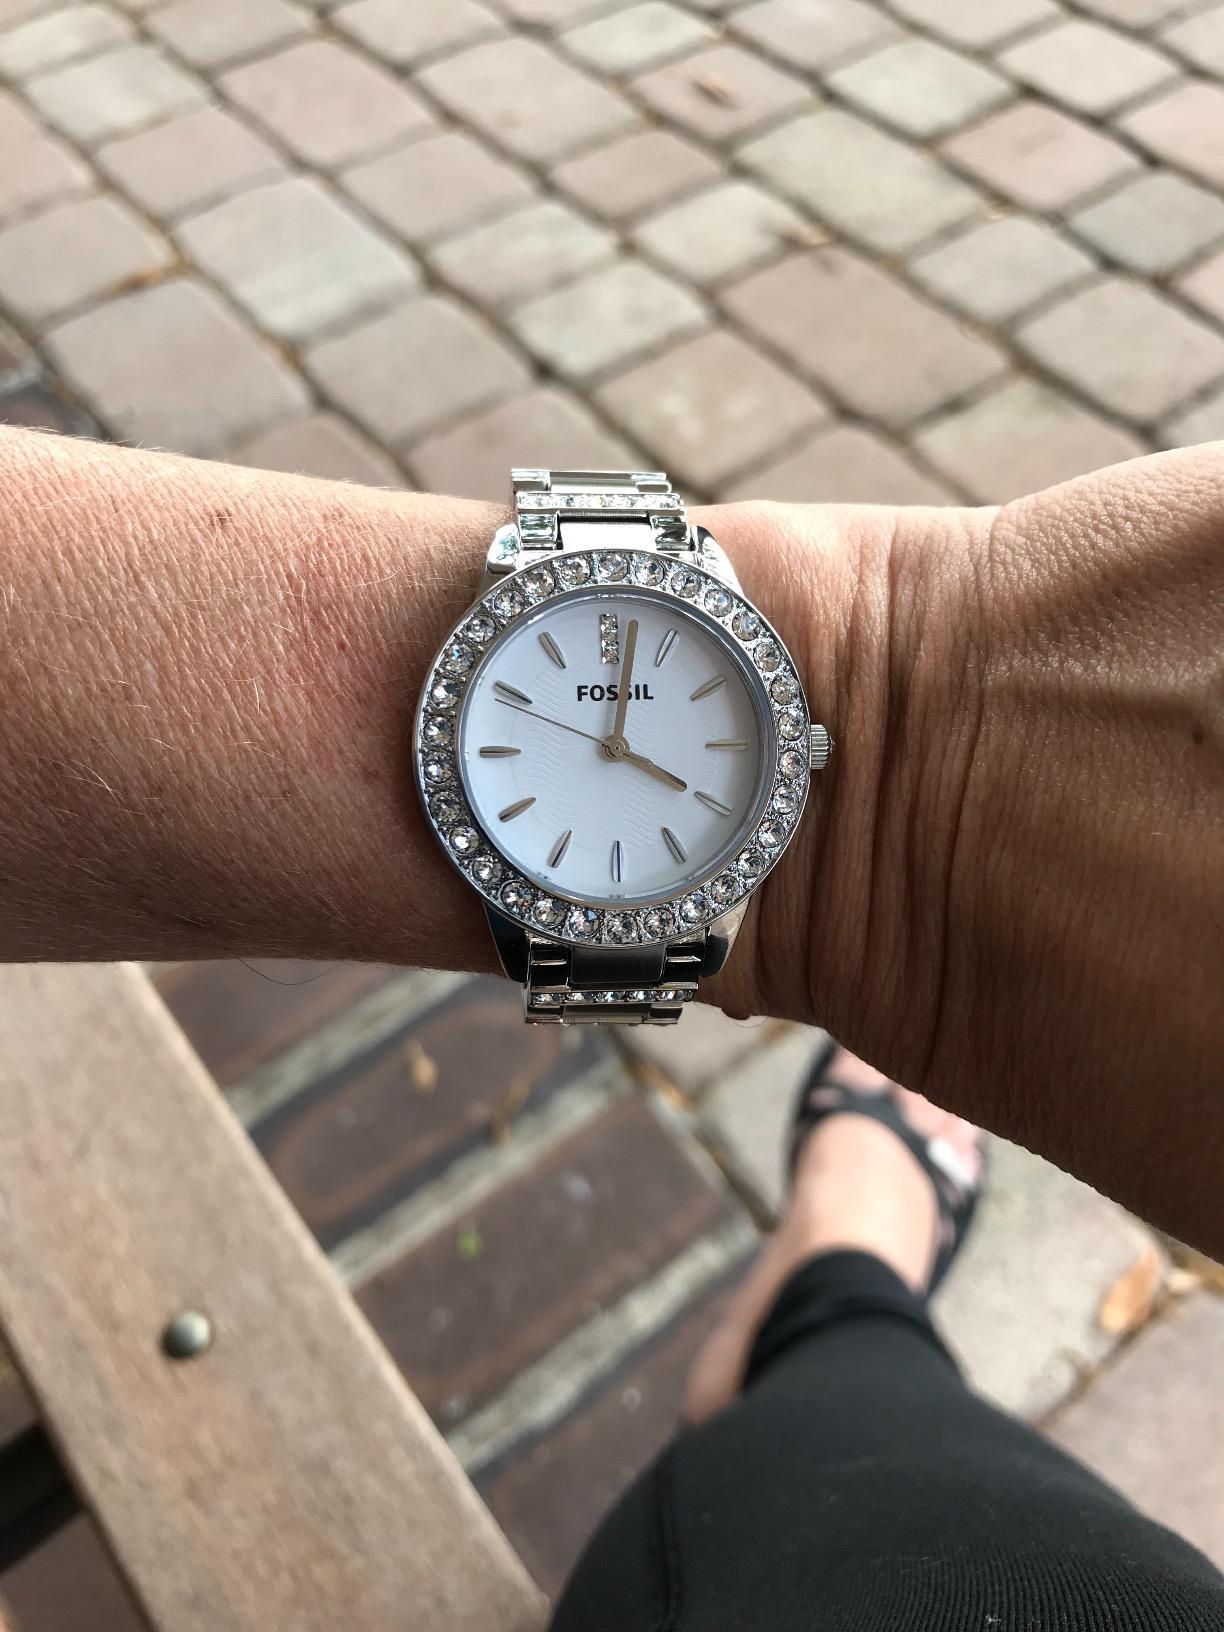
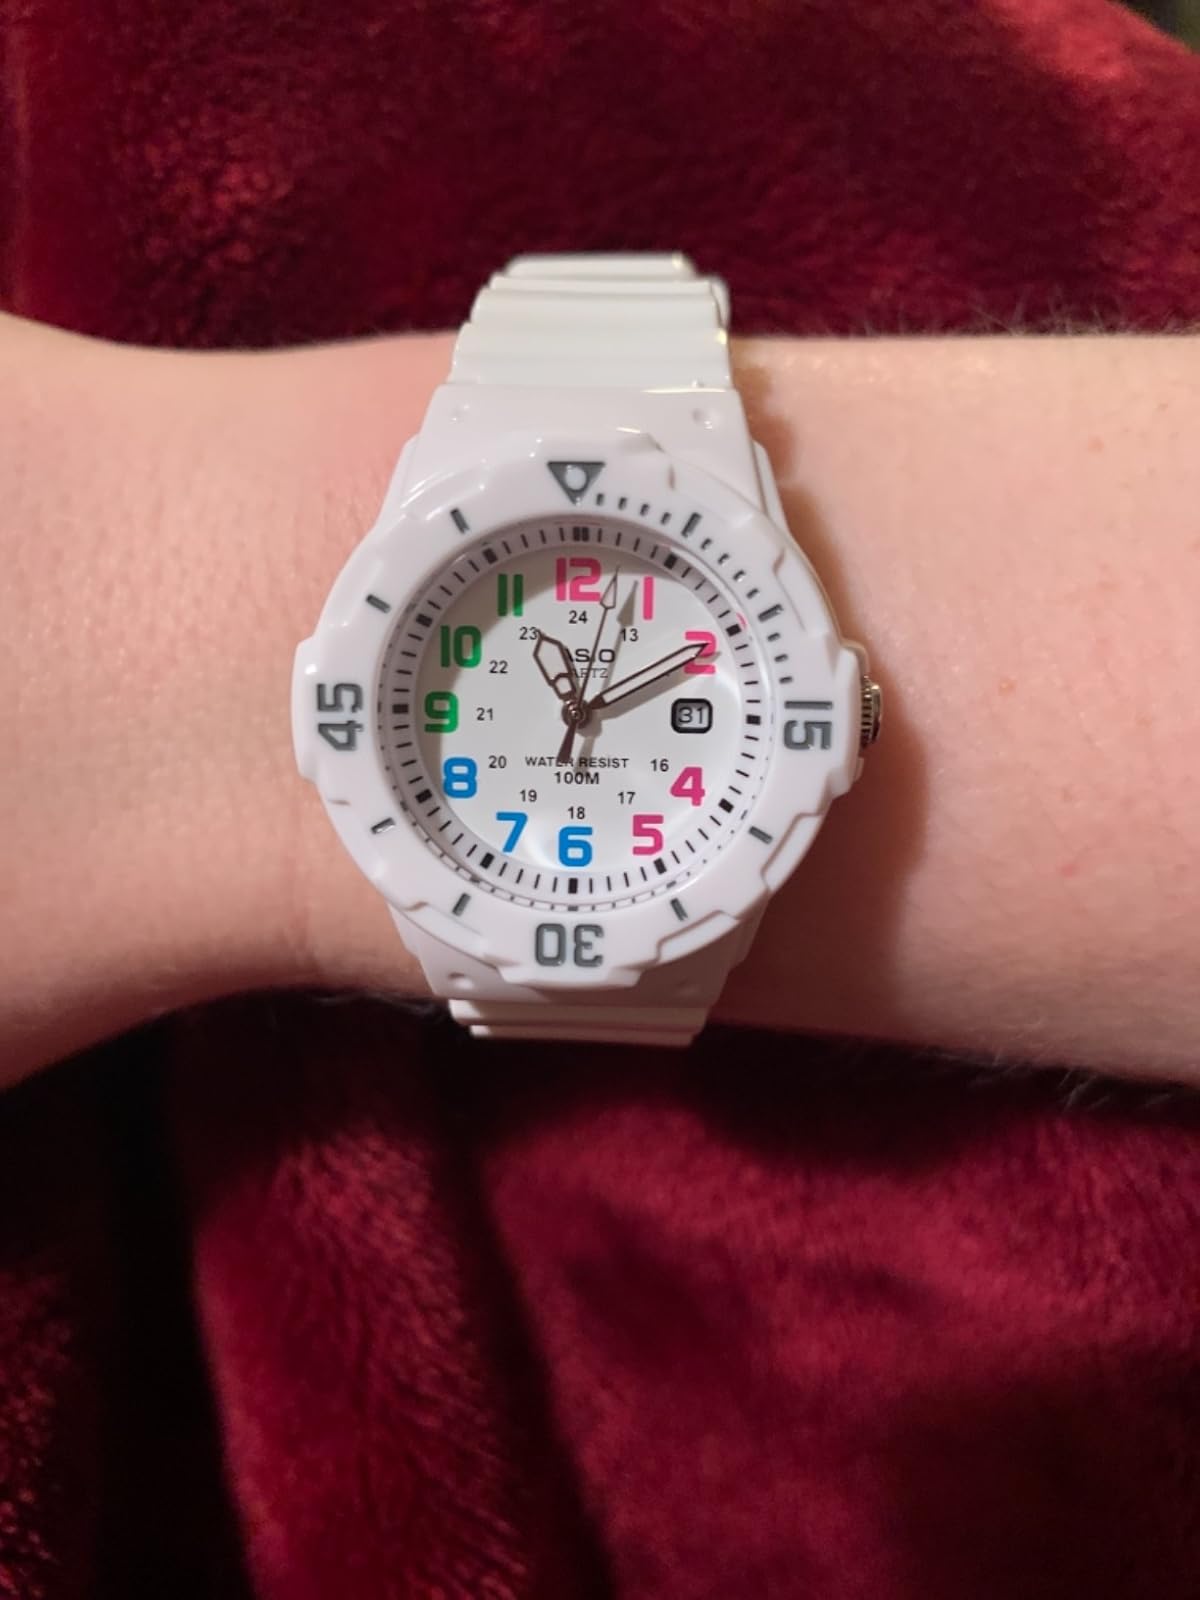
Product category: accessories_watch
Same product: no